Mabel Ballin

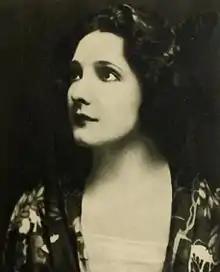
"Stars of the Photoplay", 1924

Mabel Ballin (née Croft; January 1, 1885 – July 24, 1958), was an American motion-picture actress of the silent film era.